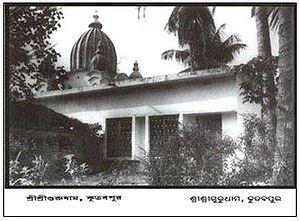
Swami Nigamananda Paramahansa est un yogi Indien, gourou et mystique connu dans l'est de l'Inde. Il est associé au culte de Shakti et considéré comme un parfait maître spirituel de tantra, védanta, yoga et bhakti.